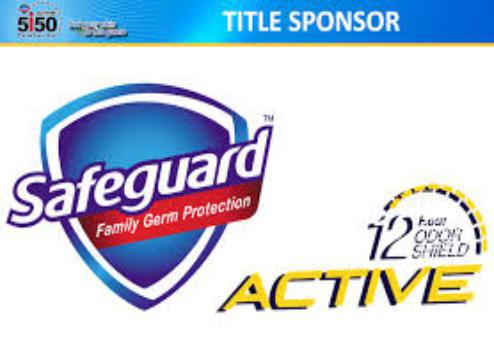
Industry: Necessities